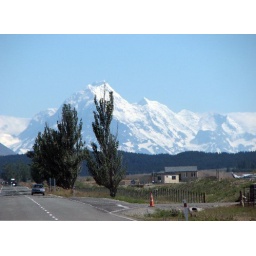
Taken from the bus window this is Aoraki (Mount Cook) in the background. On my way back to Christchurch from Queenstown.